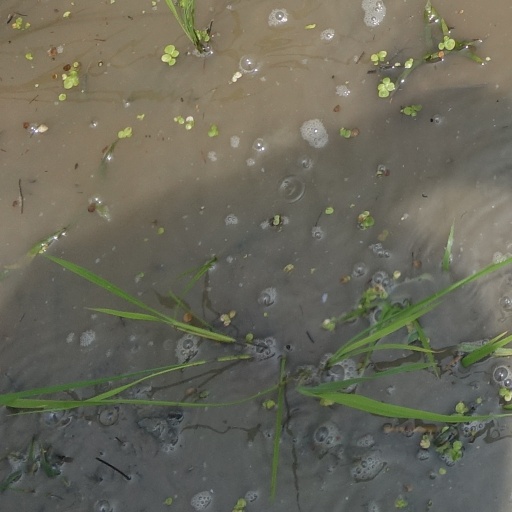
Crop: rice